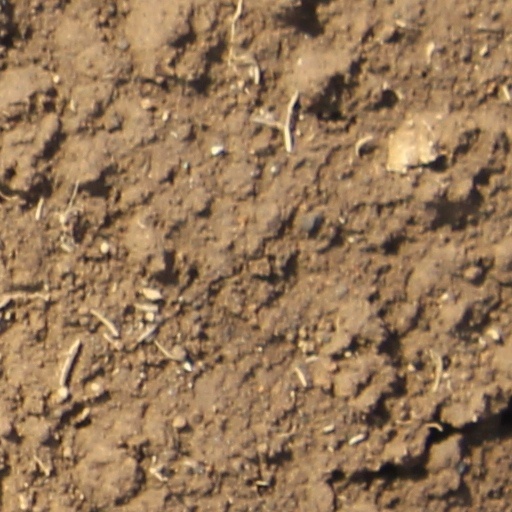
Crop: wheat